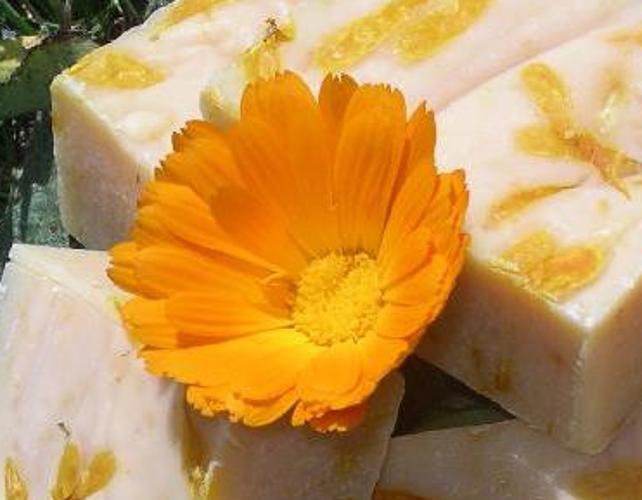
Label: english marigold